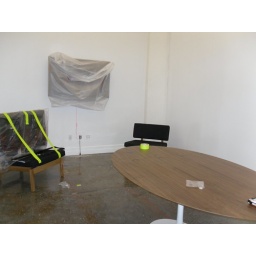
New black chairs and flat screens installed in 3rd floor conference rooms.